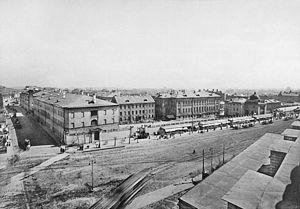
Casernes Spassky. (Moscou).